Nobuteru Mori

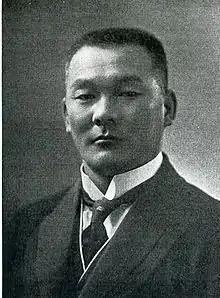
Mori in 1932

Nobuteru Mori was a Japanese businessman and politician who founded Showa Denko, a leading Japanese chemical engineering firm, in the 1930s. He was also a member of the Japanese House of Representatives.